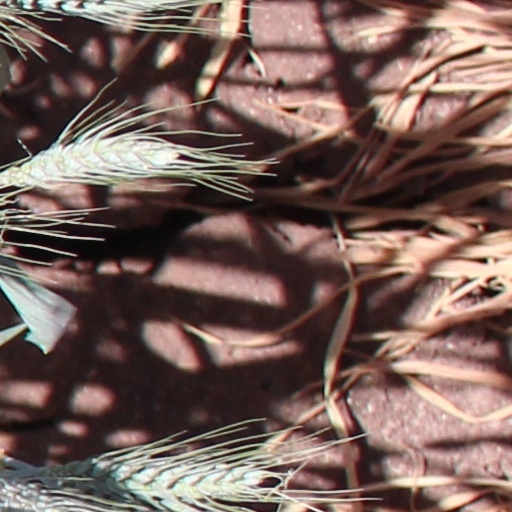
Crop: wheat